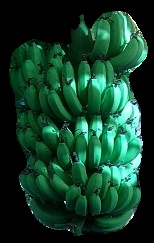
Variety: pachbale
Grade: grade1